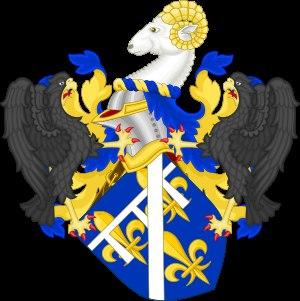
Jean d'Orléans, comte de Dunois et Mortain, dit Dunois ou « le bâtard d'Orléans », est un noble et un militaire français, compagnon d'armes de Jeanne d'Arc, né en février 1403 et mort le 24 novembre 1468 au château de Lay, près de Paris.